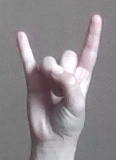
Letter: la